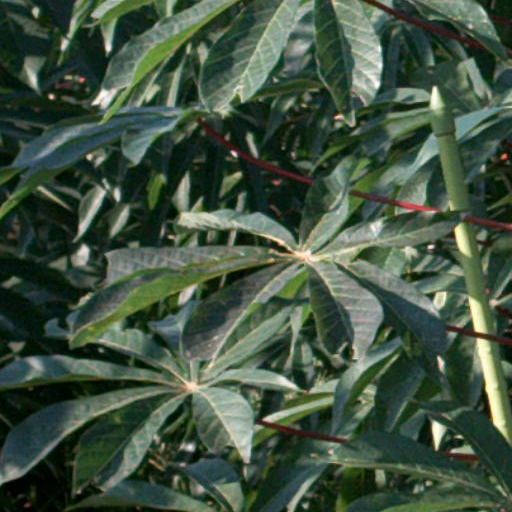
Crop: cassava